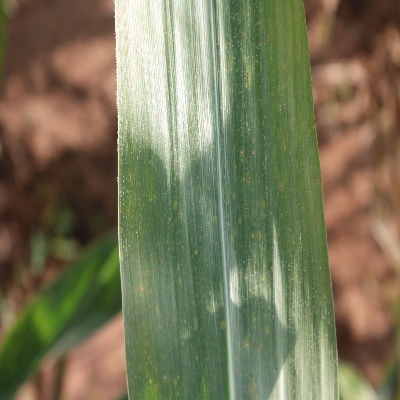
Label: Corn_(Maize)___Leaf_Spot